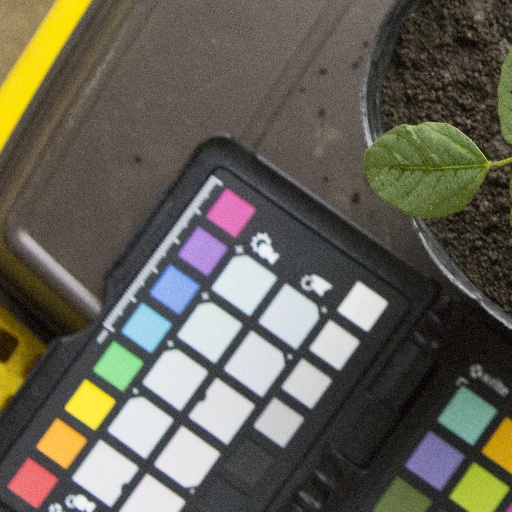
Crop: soybean